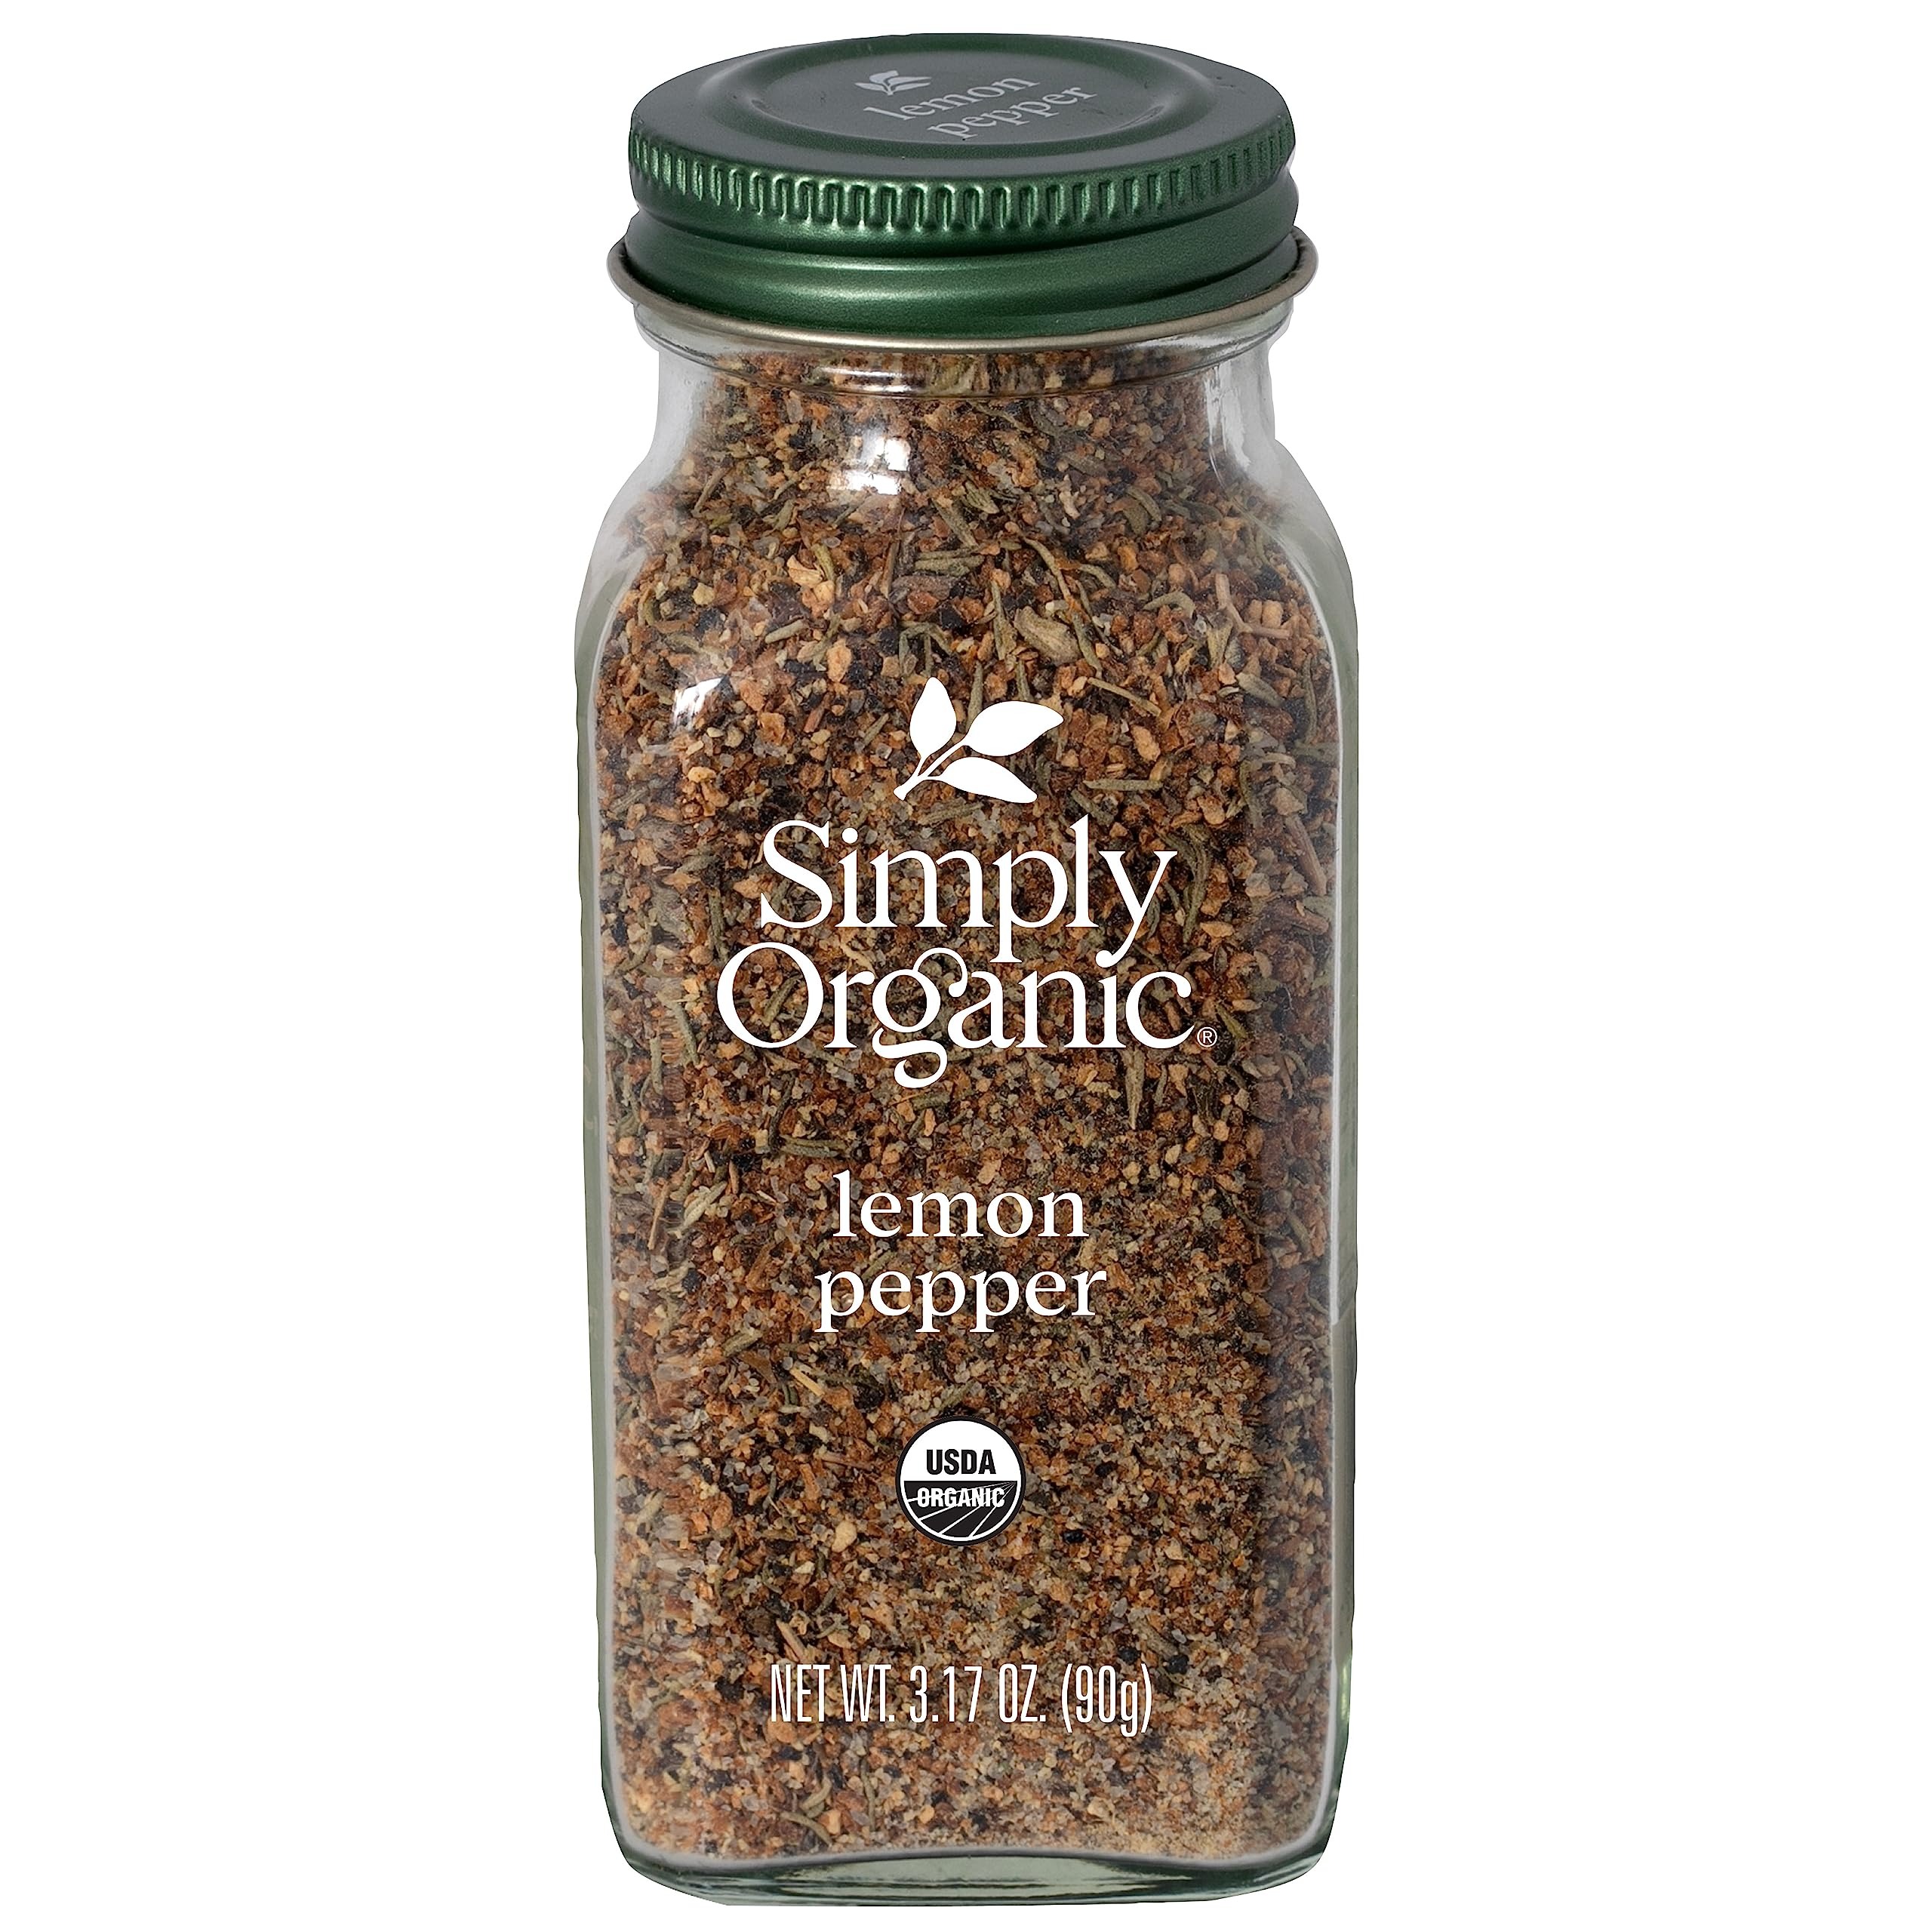
Item Name: Simply Organic Lemon Pepper, Certified Organic | 3.17 oz | Pack of 6
Bullet Point 1: LEMON PEPPER - Zesty lemon and lively pepper perk up every savory dish with Simply Organic Lemon Pepper Seasoning. This convenient blend especially perks up seafood, pasta and vegetables, but can be used on any dish needing an extra peppery zip.
Bullet Point 2: ADAPTABLE INGREDIENT - Our lemon pepper seasoning is useful for various purposes, especially cooking. Rub or sprinkle it on meat, poultry, fish, seafood, or tofu before grilling or boiling. It’s a great addition to mashed or baked potatoes, too!
Bullet Point 3: ORGANIC INGREDIENTS - Our lemon pepper seasoning is made with quality herbs and spices, including lemon peel, black pepper, sea salt, and garlic. Each ingredient in this product is certified organic, kosher, and non-irradiated.
Bullet Point 4: PURE AND POTENT FLAVOR - Simply Organic believes in pure and potent flavor grown at the source. Our rigorous standards mean that we know precisely what you’re getting, and from where. All of our products are grown and processed without the use of toxic pesticides, irradiation, or GMOs.
Bullet Point 5: ABOUT US - Simply Organic is a 100% certified organic line of spices, seasoning mixes, and baking flavors. Our pure, potent spices, seasonings and extracts bring real bite to everything you make, eat and share. Our goal, through our Simply Organic Giving Fund, is to help the millions of food insecure by not only providing funds and support to make organic food more accessible, but also in developing the next generation of leaders in sustainable and socially just organic agriculture.
Product Description: Simply Organic Lemon Pepper is a zesty blend of lemon peel, black pepper, sea salt and garlic. Use to perk up seafood, chicken, pasta and veggies.<br><br> Best uses:<br> Rub or sprinkle on meat, poultry, fish, seafood or tofu before grilling or broiling. Add to mashed or baked potatoes.<br> Features: - 3.17 oz glass bottle<br> - Organic, kosher, and non-irradiated<br> - Zesty lemon and pepper blend<br> - Great for grilling and marinades<br><br> Ingredients:<br> Organic lemon peel, organic black pepper, sea salt, organic cane sugar, organic garlic, organic onion, organic thyme, organic rice concentrate
Value: 19.02
Unit: Ounce

Price: 10.93